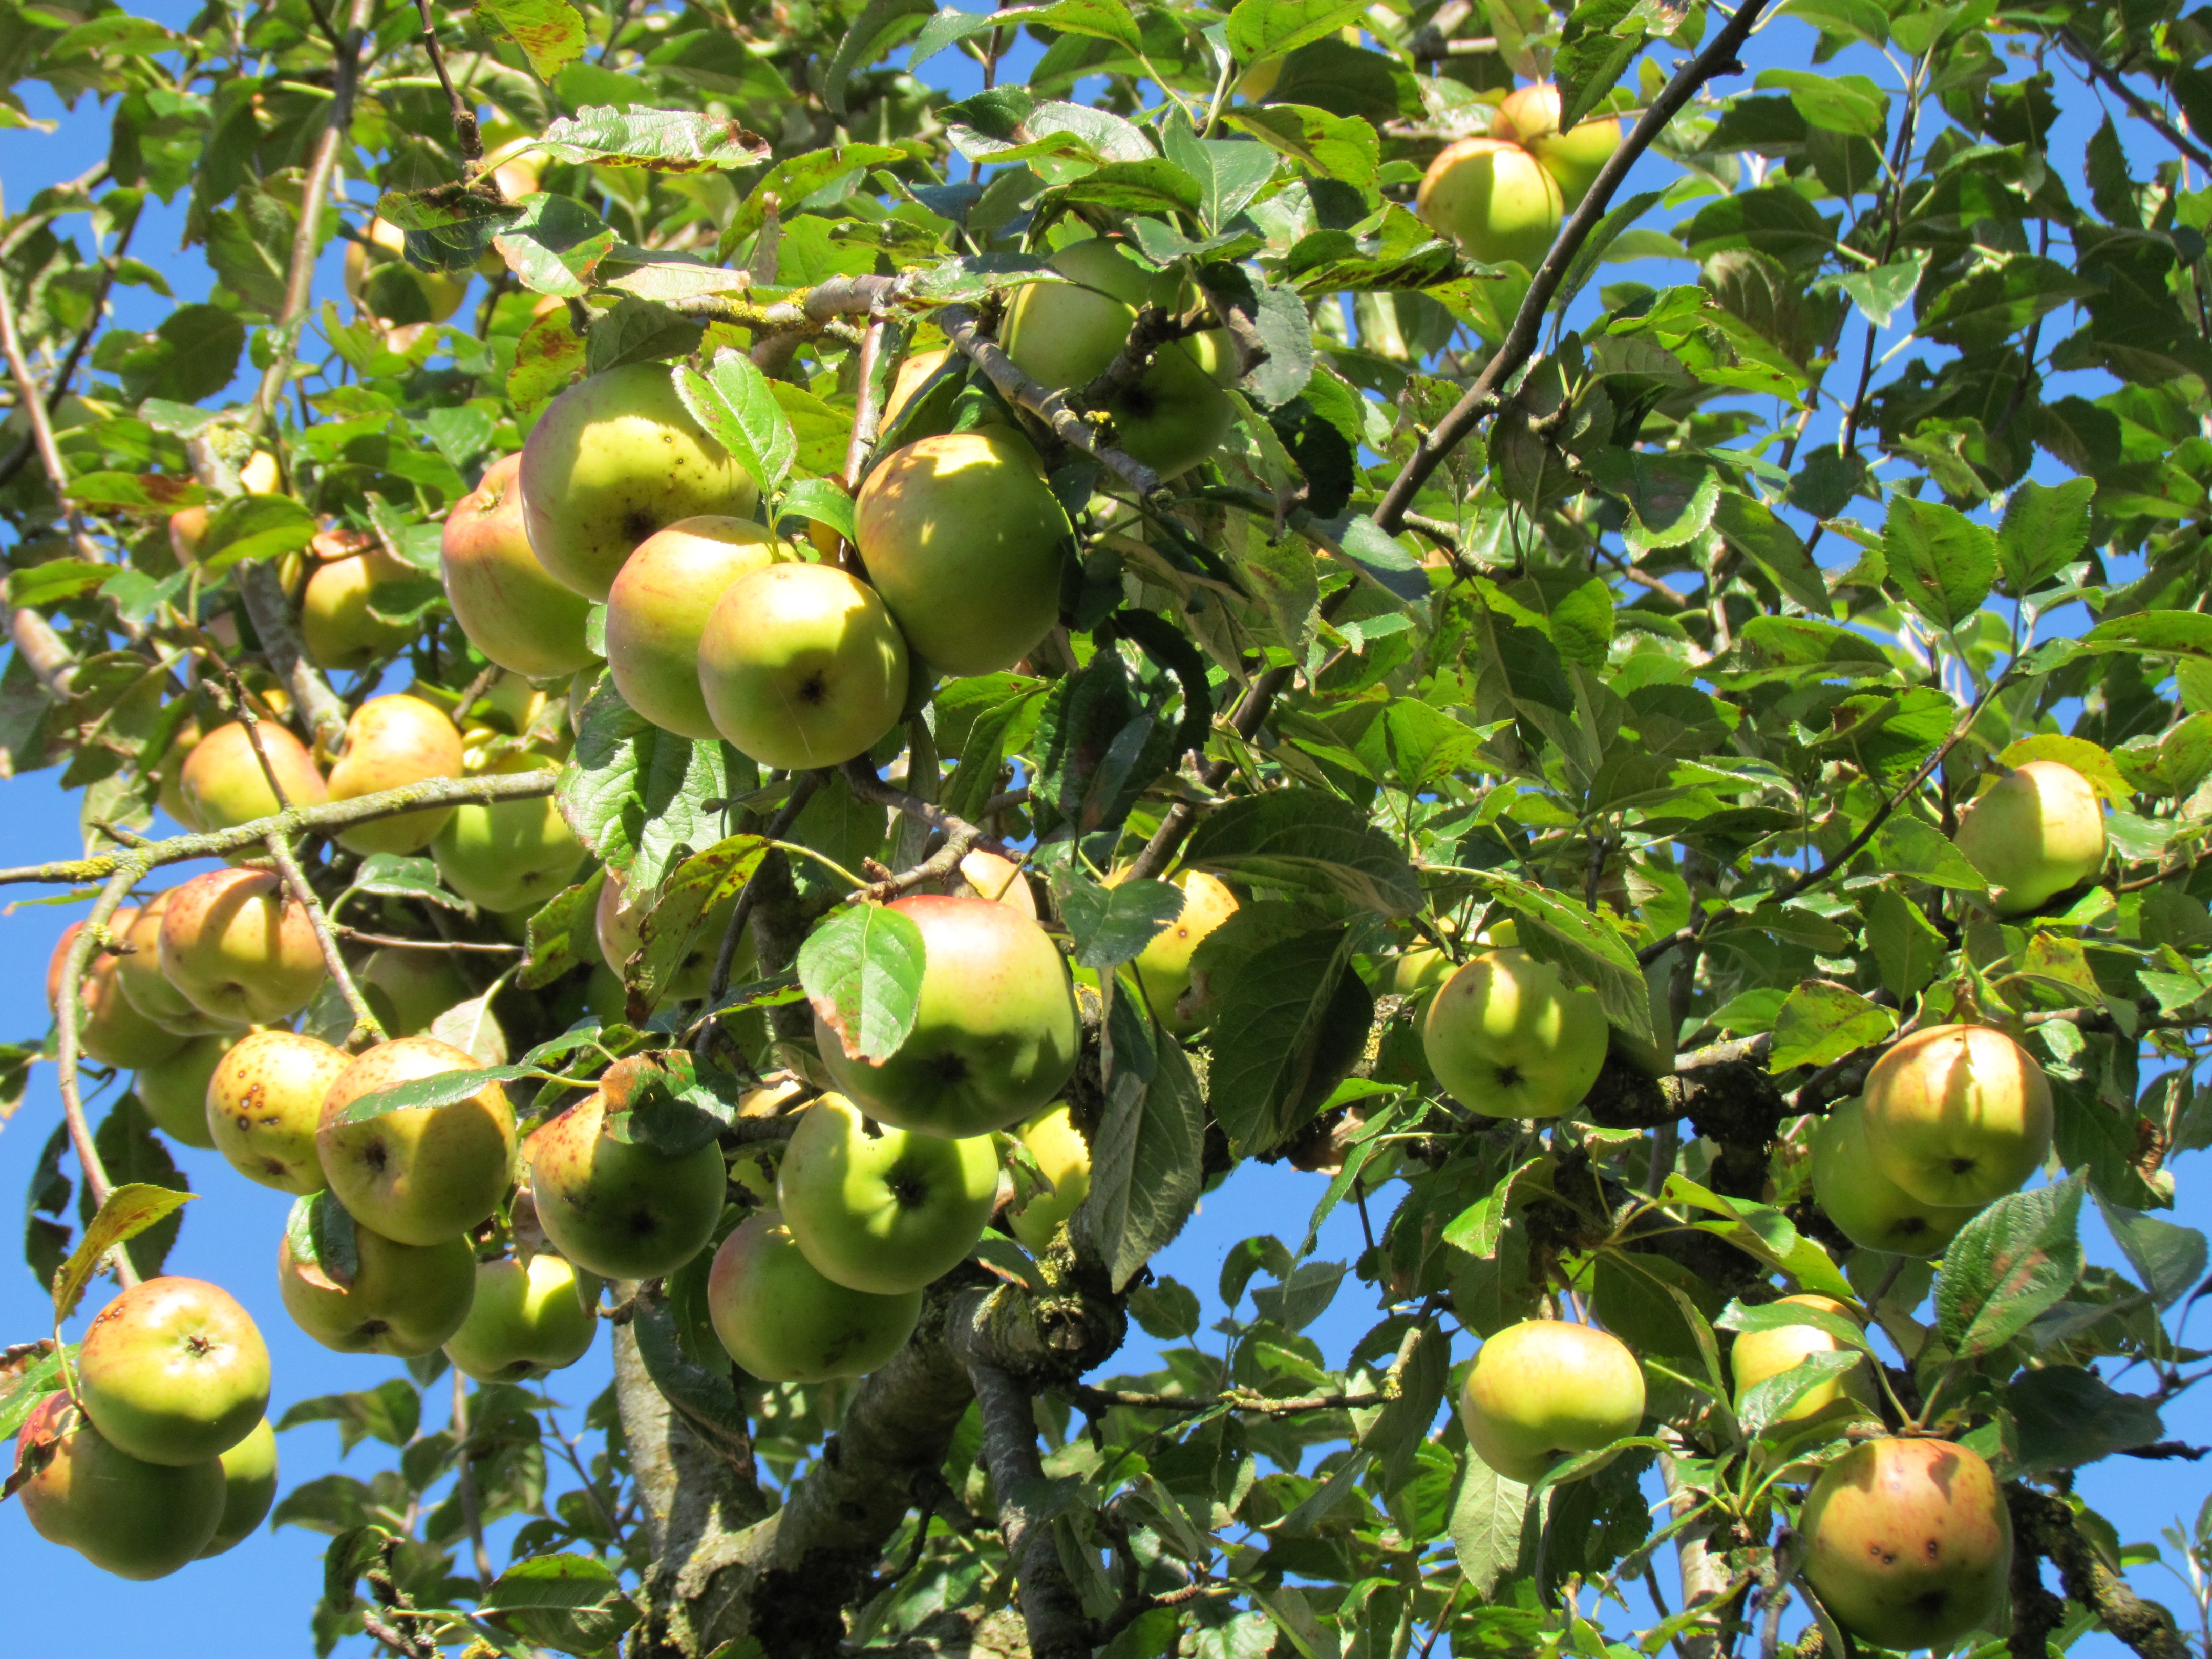
apple, tree, nature, branch, plant, fruit, flower, summer, food, produce, evergreen, garden, healthy, close, citrus, apple tree, kernobstgewaechs, flowering plant, acerola, malpighia, elstar apple, bitter orange, land plant